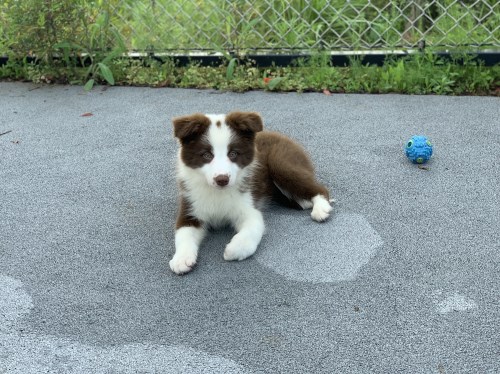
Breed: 2594-n000109-Border_collie